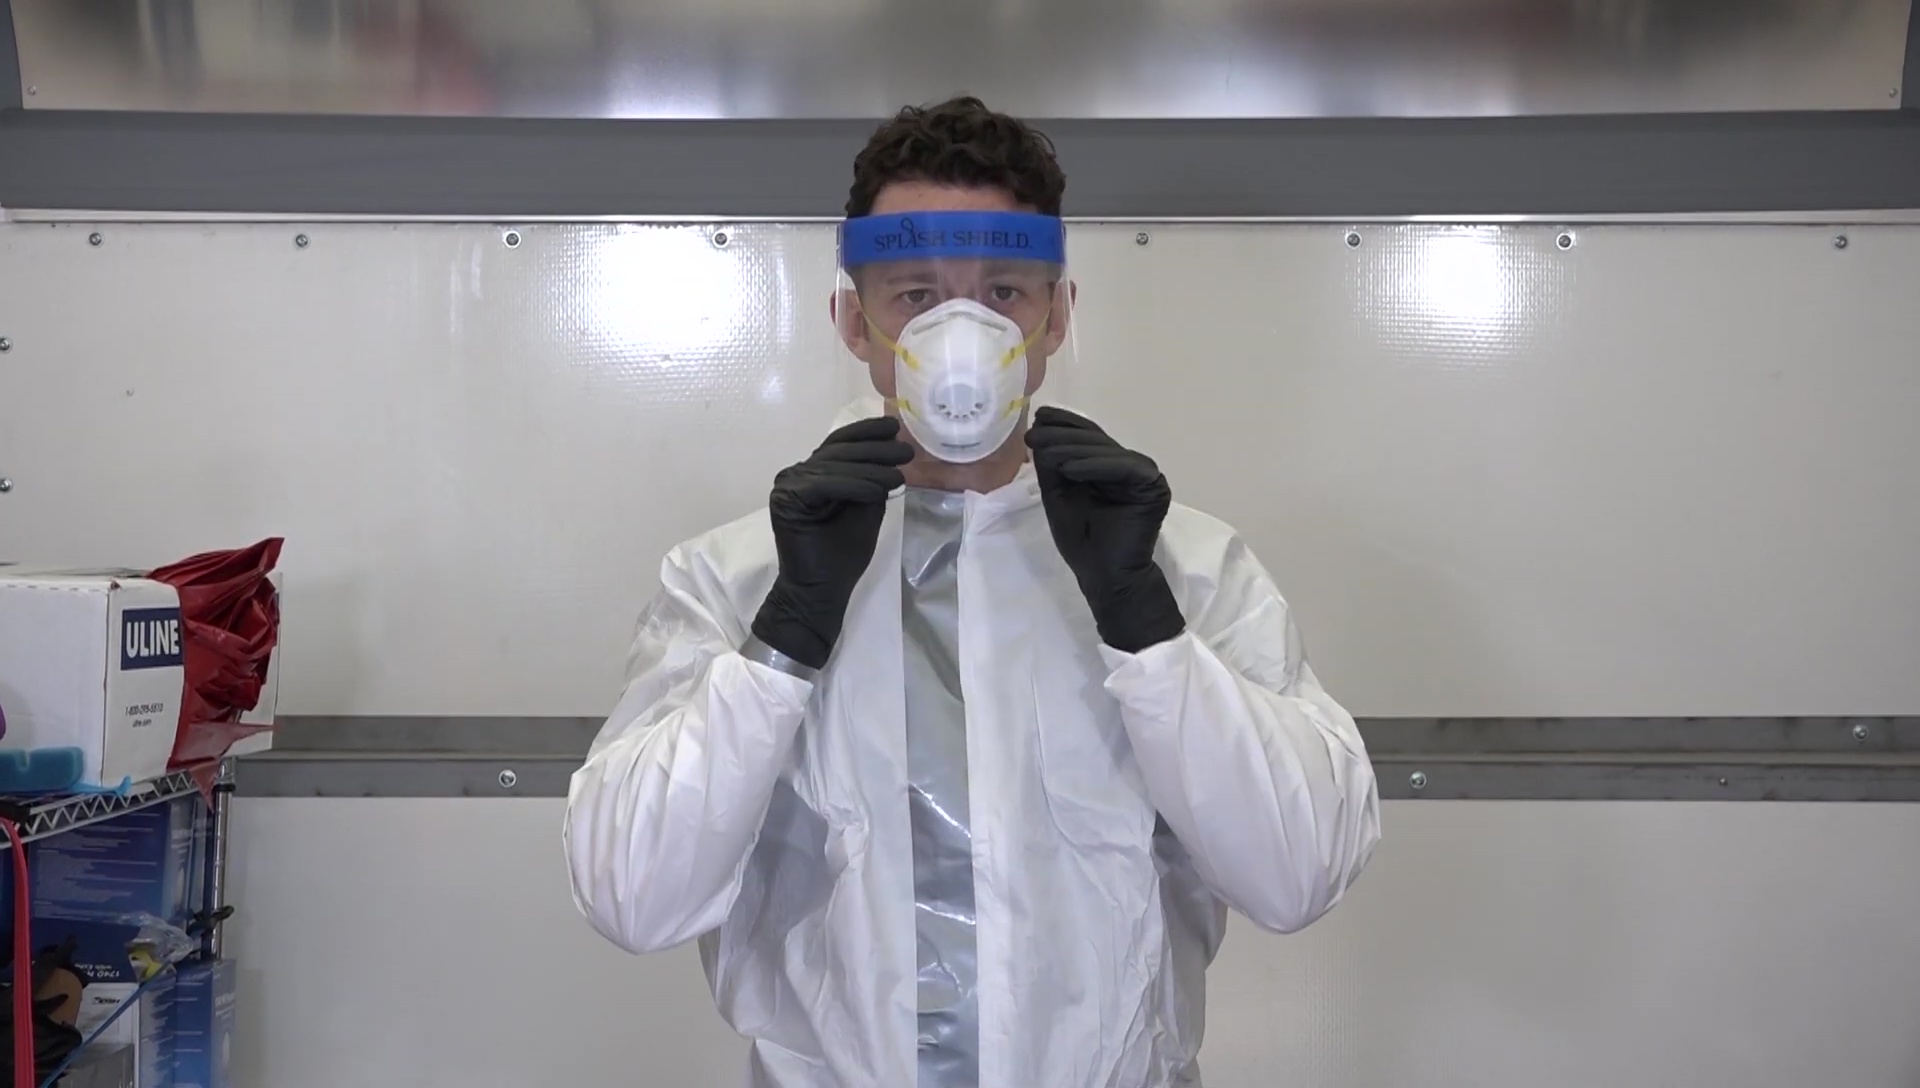
Objects detected:
Mask
Face_Shield
Gloves
Gloves
Coverall